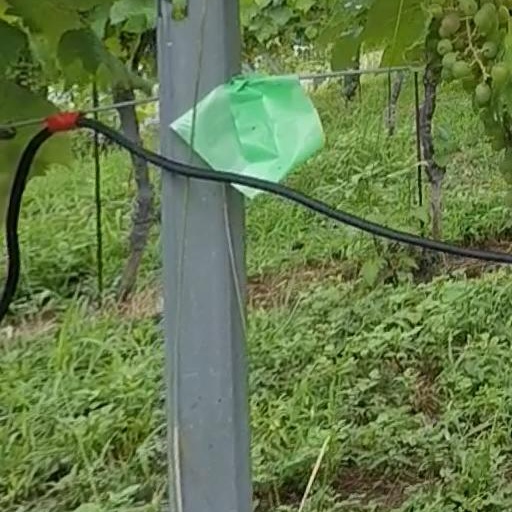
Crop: grape